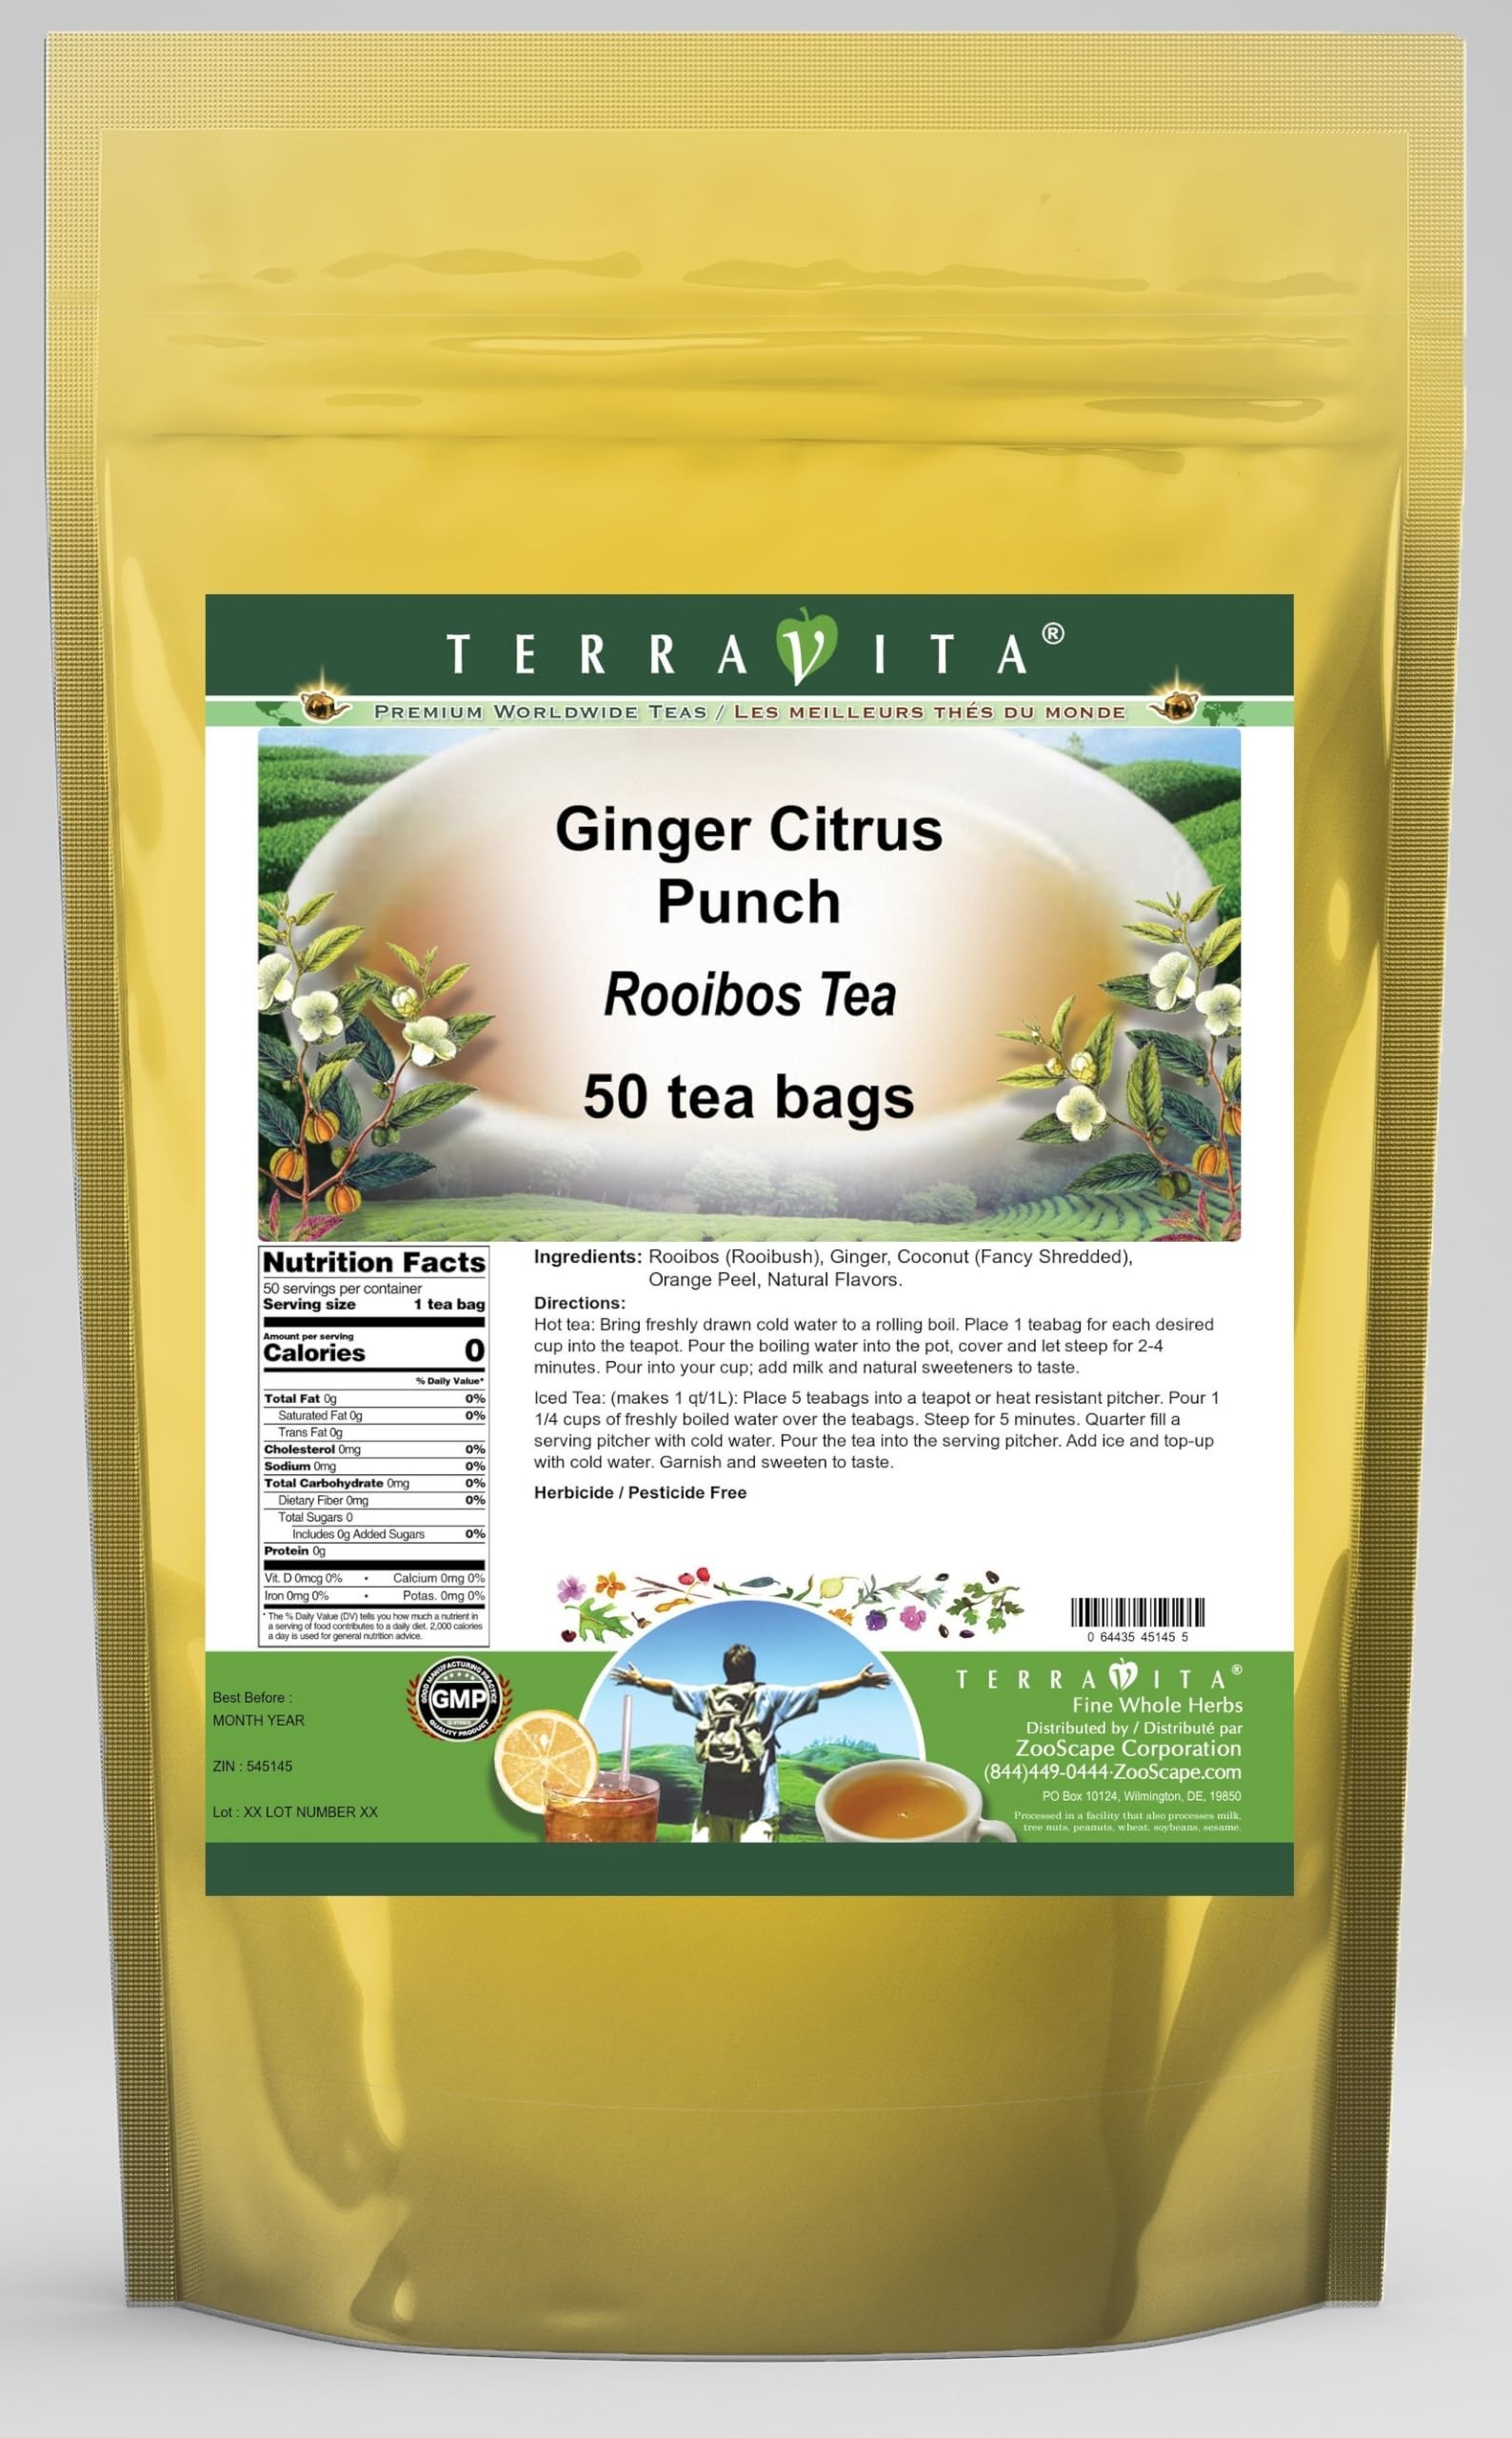
Item Name: Ginger Citrus Punch Rooibos Tea (50 tea bags, ZIN: 545145) - 2 Pack
Bullet Point 1: Our Ginger Citrus Punch Rooibos Tea is a delightful flavored Rooibos tea with Ginger, Coconut and Orange Peel that you will really enjoy! The unique Ginger Citrus Punch aroma and taste is a delight! - Ingredients: Rooibos tea, Ginger, Coconut, Orange Peel and Natural Ginger Citrus Punch Flavor.
Bullet Point 2: No fillers.
Bullet Point 3: Manufacturer: TerraVita
Bullet Point 4: Size: 50 tea bags
Bullet Point 5: Rooibos Tea Bags - Packed in a convenient upright pouch!
Product Description: Our Ginger Citrus Punch Rooibos Tea is a delightful flavored Rooibos tea with Ginger, Coconut and Orange Peel that you will really enjoy! The unique Ginger Citrus Punch aroma and taste is a delight! - Ingredients: Rooibos tea, Ginger, Coconut, Orange Peel and Natural Ginger Citrus Punch Flavor. - Hot tea brewing method: Bring freshly drawn cold water to a rolling boil. Place 1 teabag for each desired cup into the teapot. Pour the boiling water into the pot, cover and let steep for 2-4 minutes. Pour into your cup; add milk and natural sweeteners to taste. - Iced tea brewing method: (to make 1 liter/quart): Place 5 teabags into a teapot or heat resistant pitcher. Pour 1 1/4 cups of freshly boiled water over the teabags. Steep for 5 minutes. Quarter fill a serving pitcher with cold water. Pour the tea into the serving pitcher. Add ice and top-up with cold water. Garnish and sweeten to taste. - TerraVita is an exclusive line of premium-quality, natural source products that use only the finest, purest and most potent ingredients found around the world. TerraVita is hallmarked by the highest possible standards of purity, potency, stability and freshness. All of our products are prepared with the highest elements of quality control, from raw materials through the entire manufacturing process, up to and including the moment that the bottles or bags are sealed for freshness and shipped out to you. Our highest possible standards are certified by independent laboratories and backed by our personal guarantee. - TerraVita exists to meet and ensure your family's health and wellness without the harmful effects of chemicals and health products. We strive to make all of our products affordable and reliable and are constantly searching the market to maintain our affordability and to look
Value: 100.0
Unit: Count

Price: 59.2